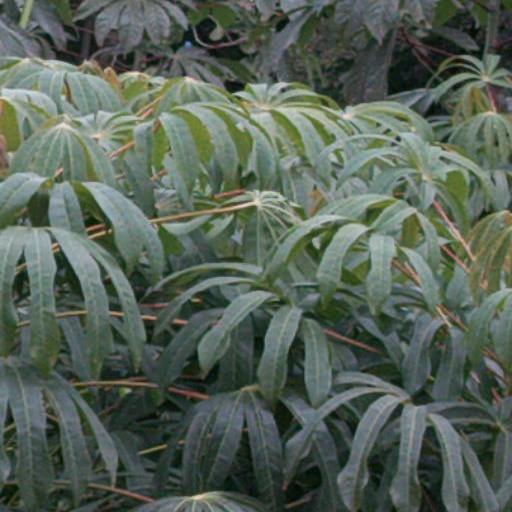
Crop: cassava